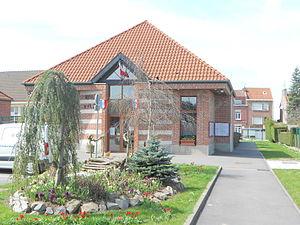
Mairie de Tressin (Nord, 59)
Tressin est une commune française située dans le département du Nord, en région Hauts-de-France. Elle fait partie de la Métropole européenne de Lille.